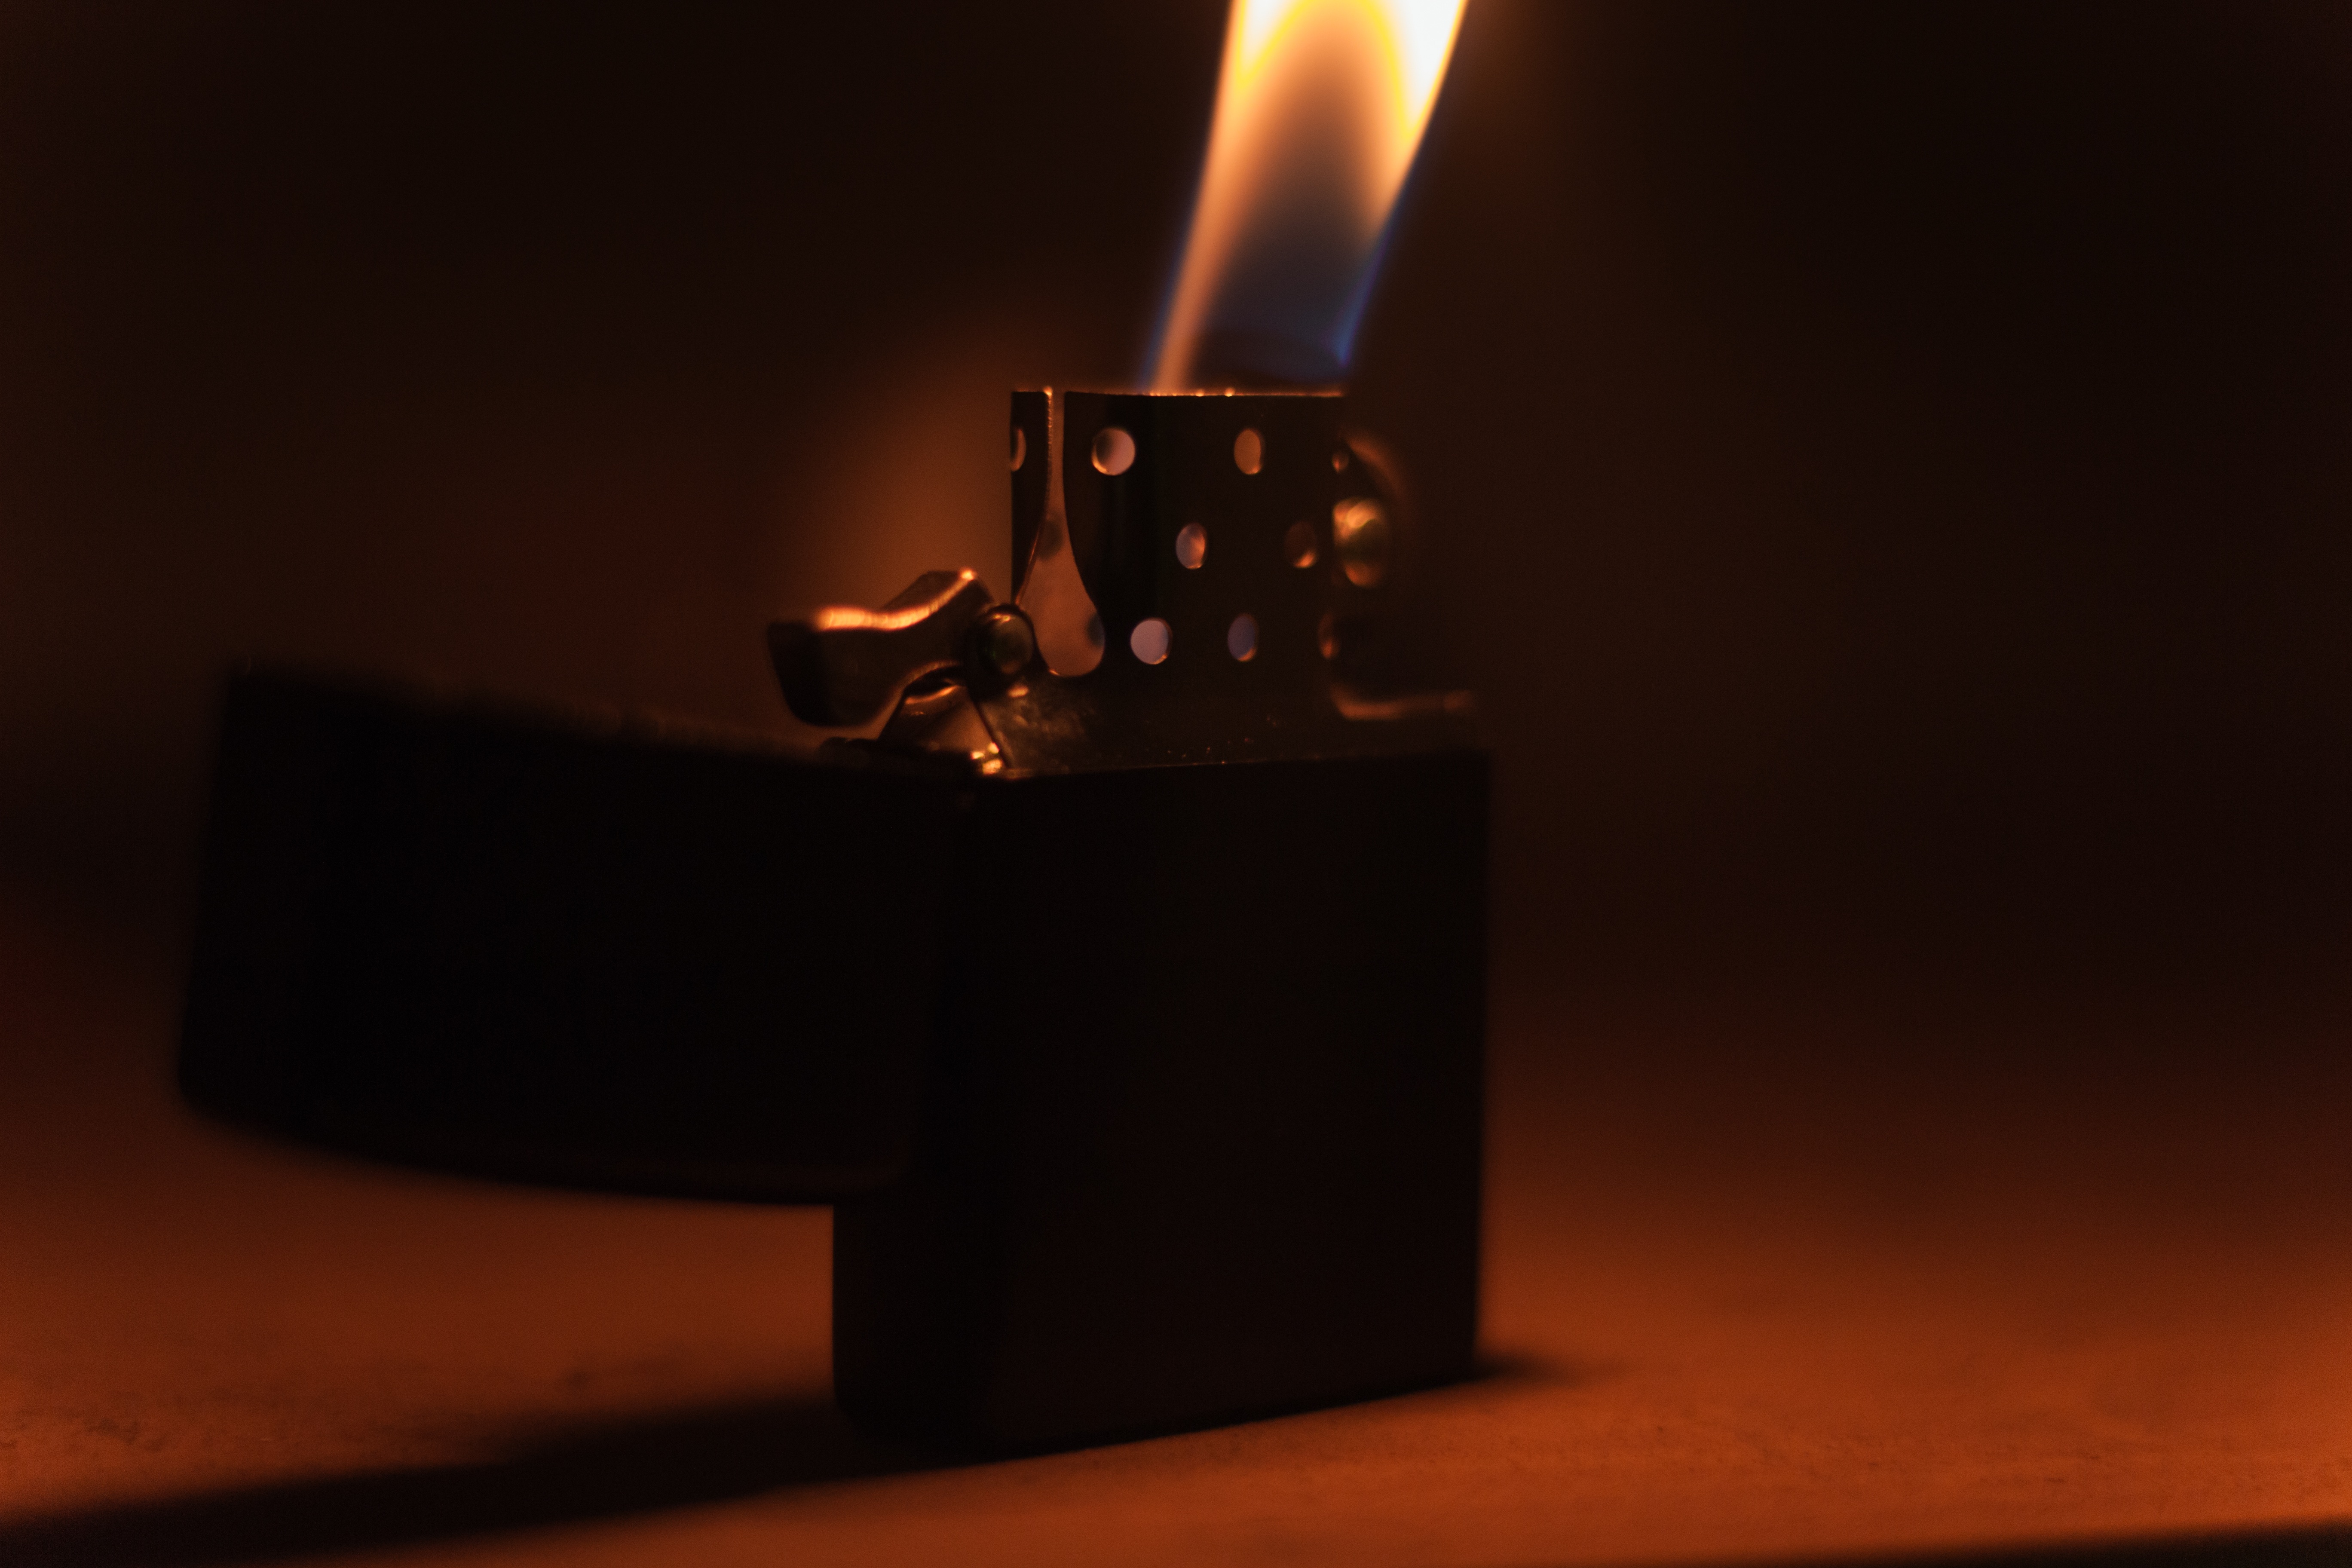
light, night, flame, darkness, candle, lighting, shape